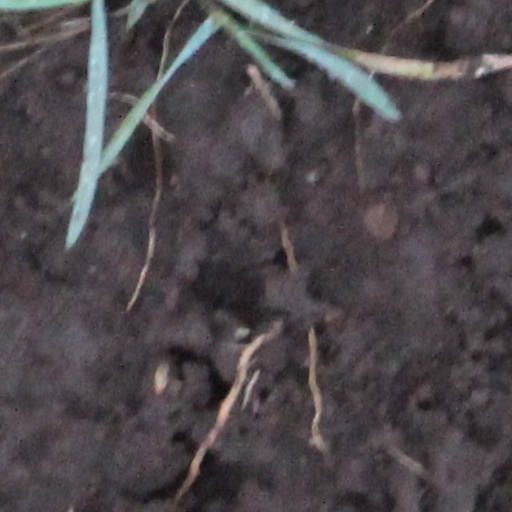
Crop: wheat